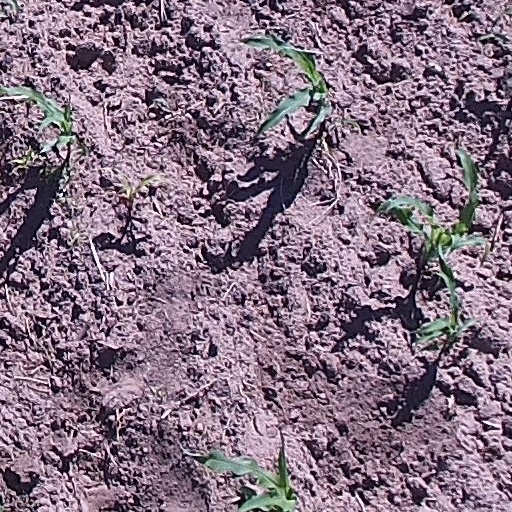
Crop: maize; corn